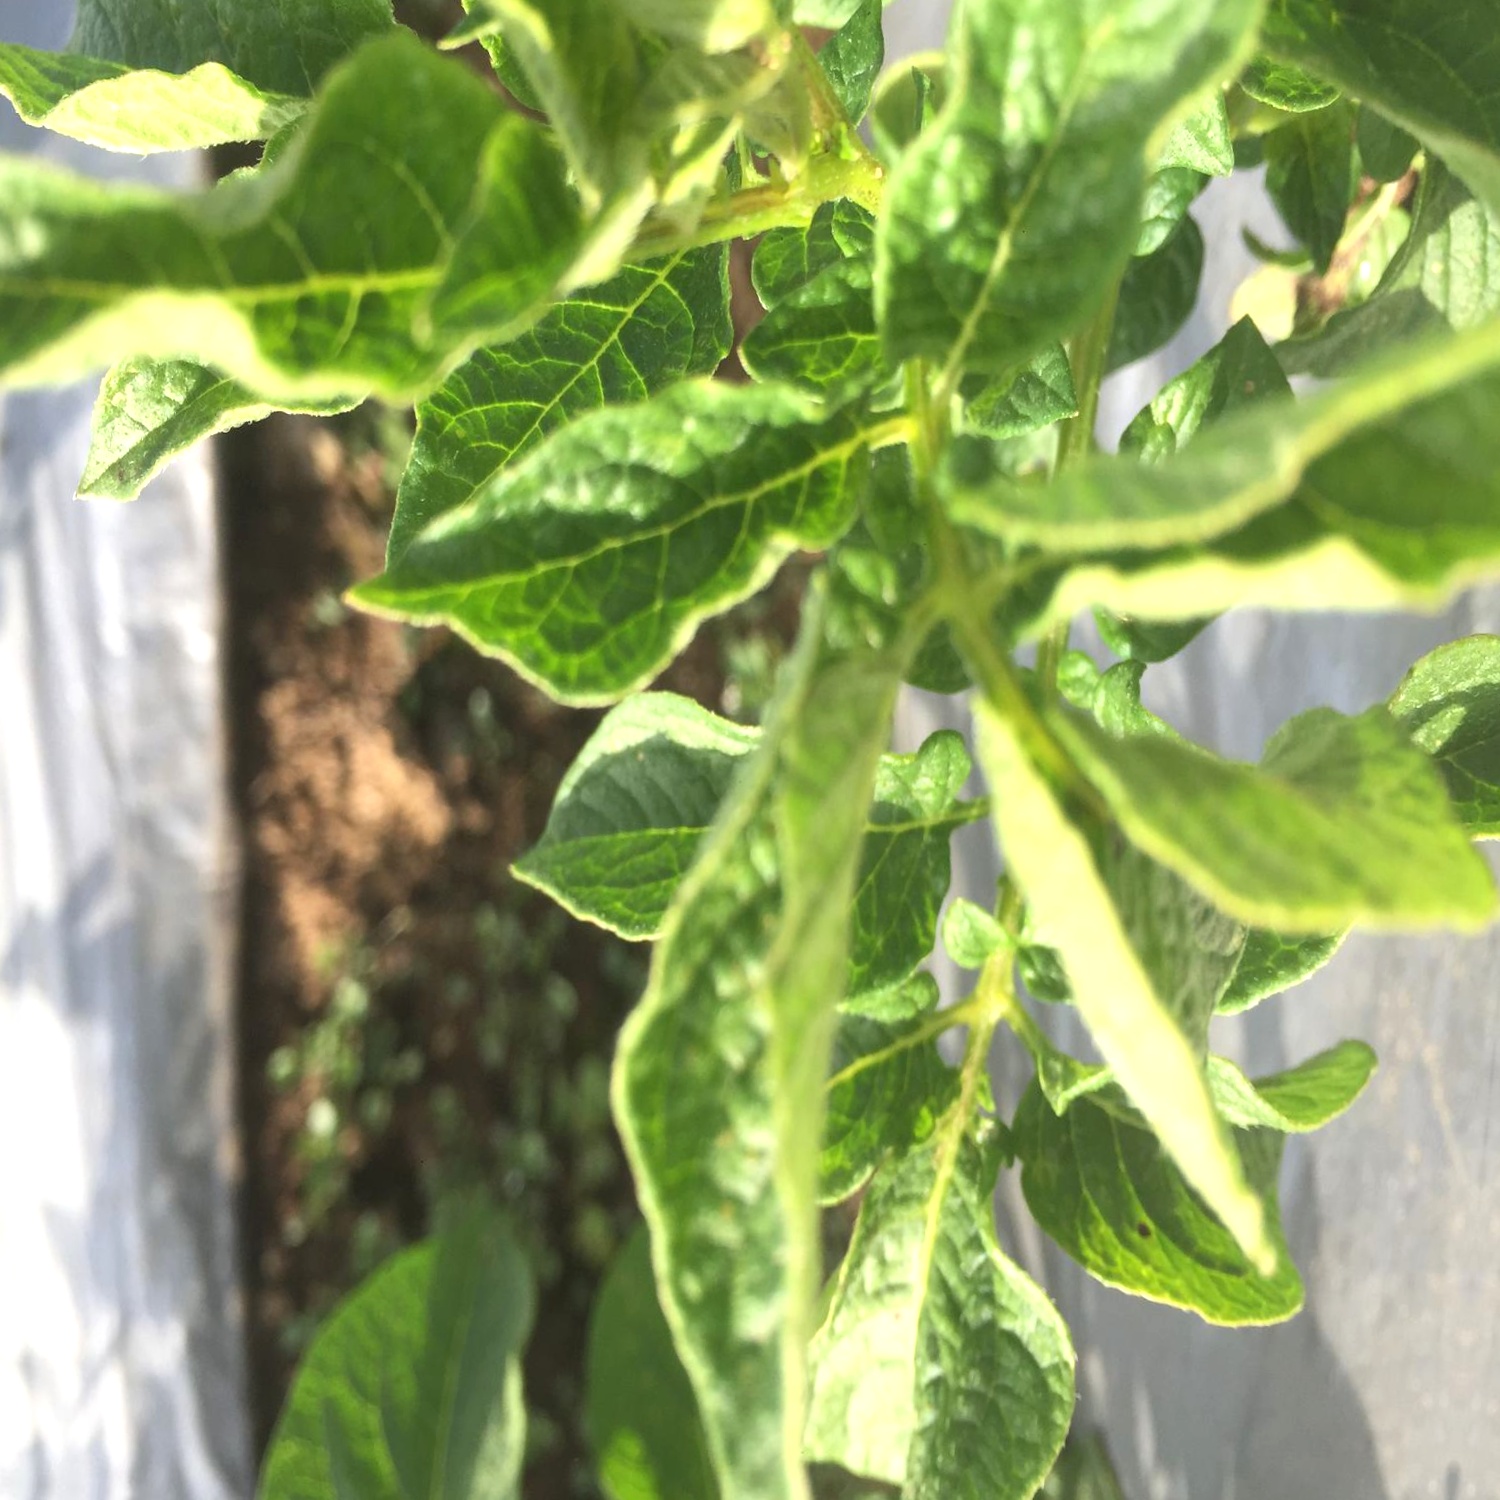
Etiqueta: Virus